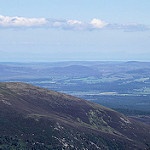
Label: mountain